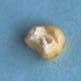
Maize quality: Bad